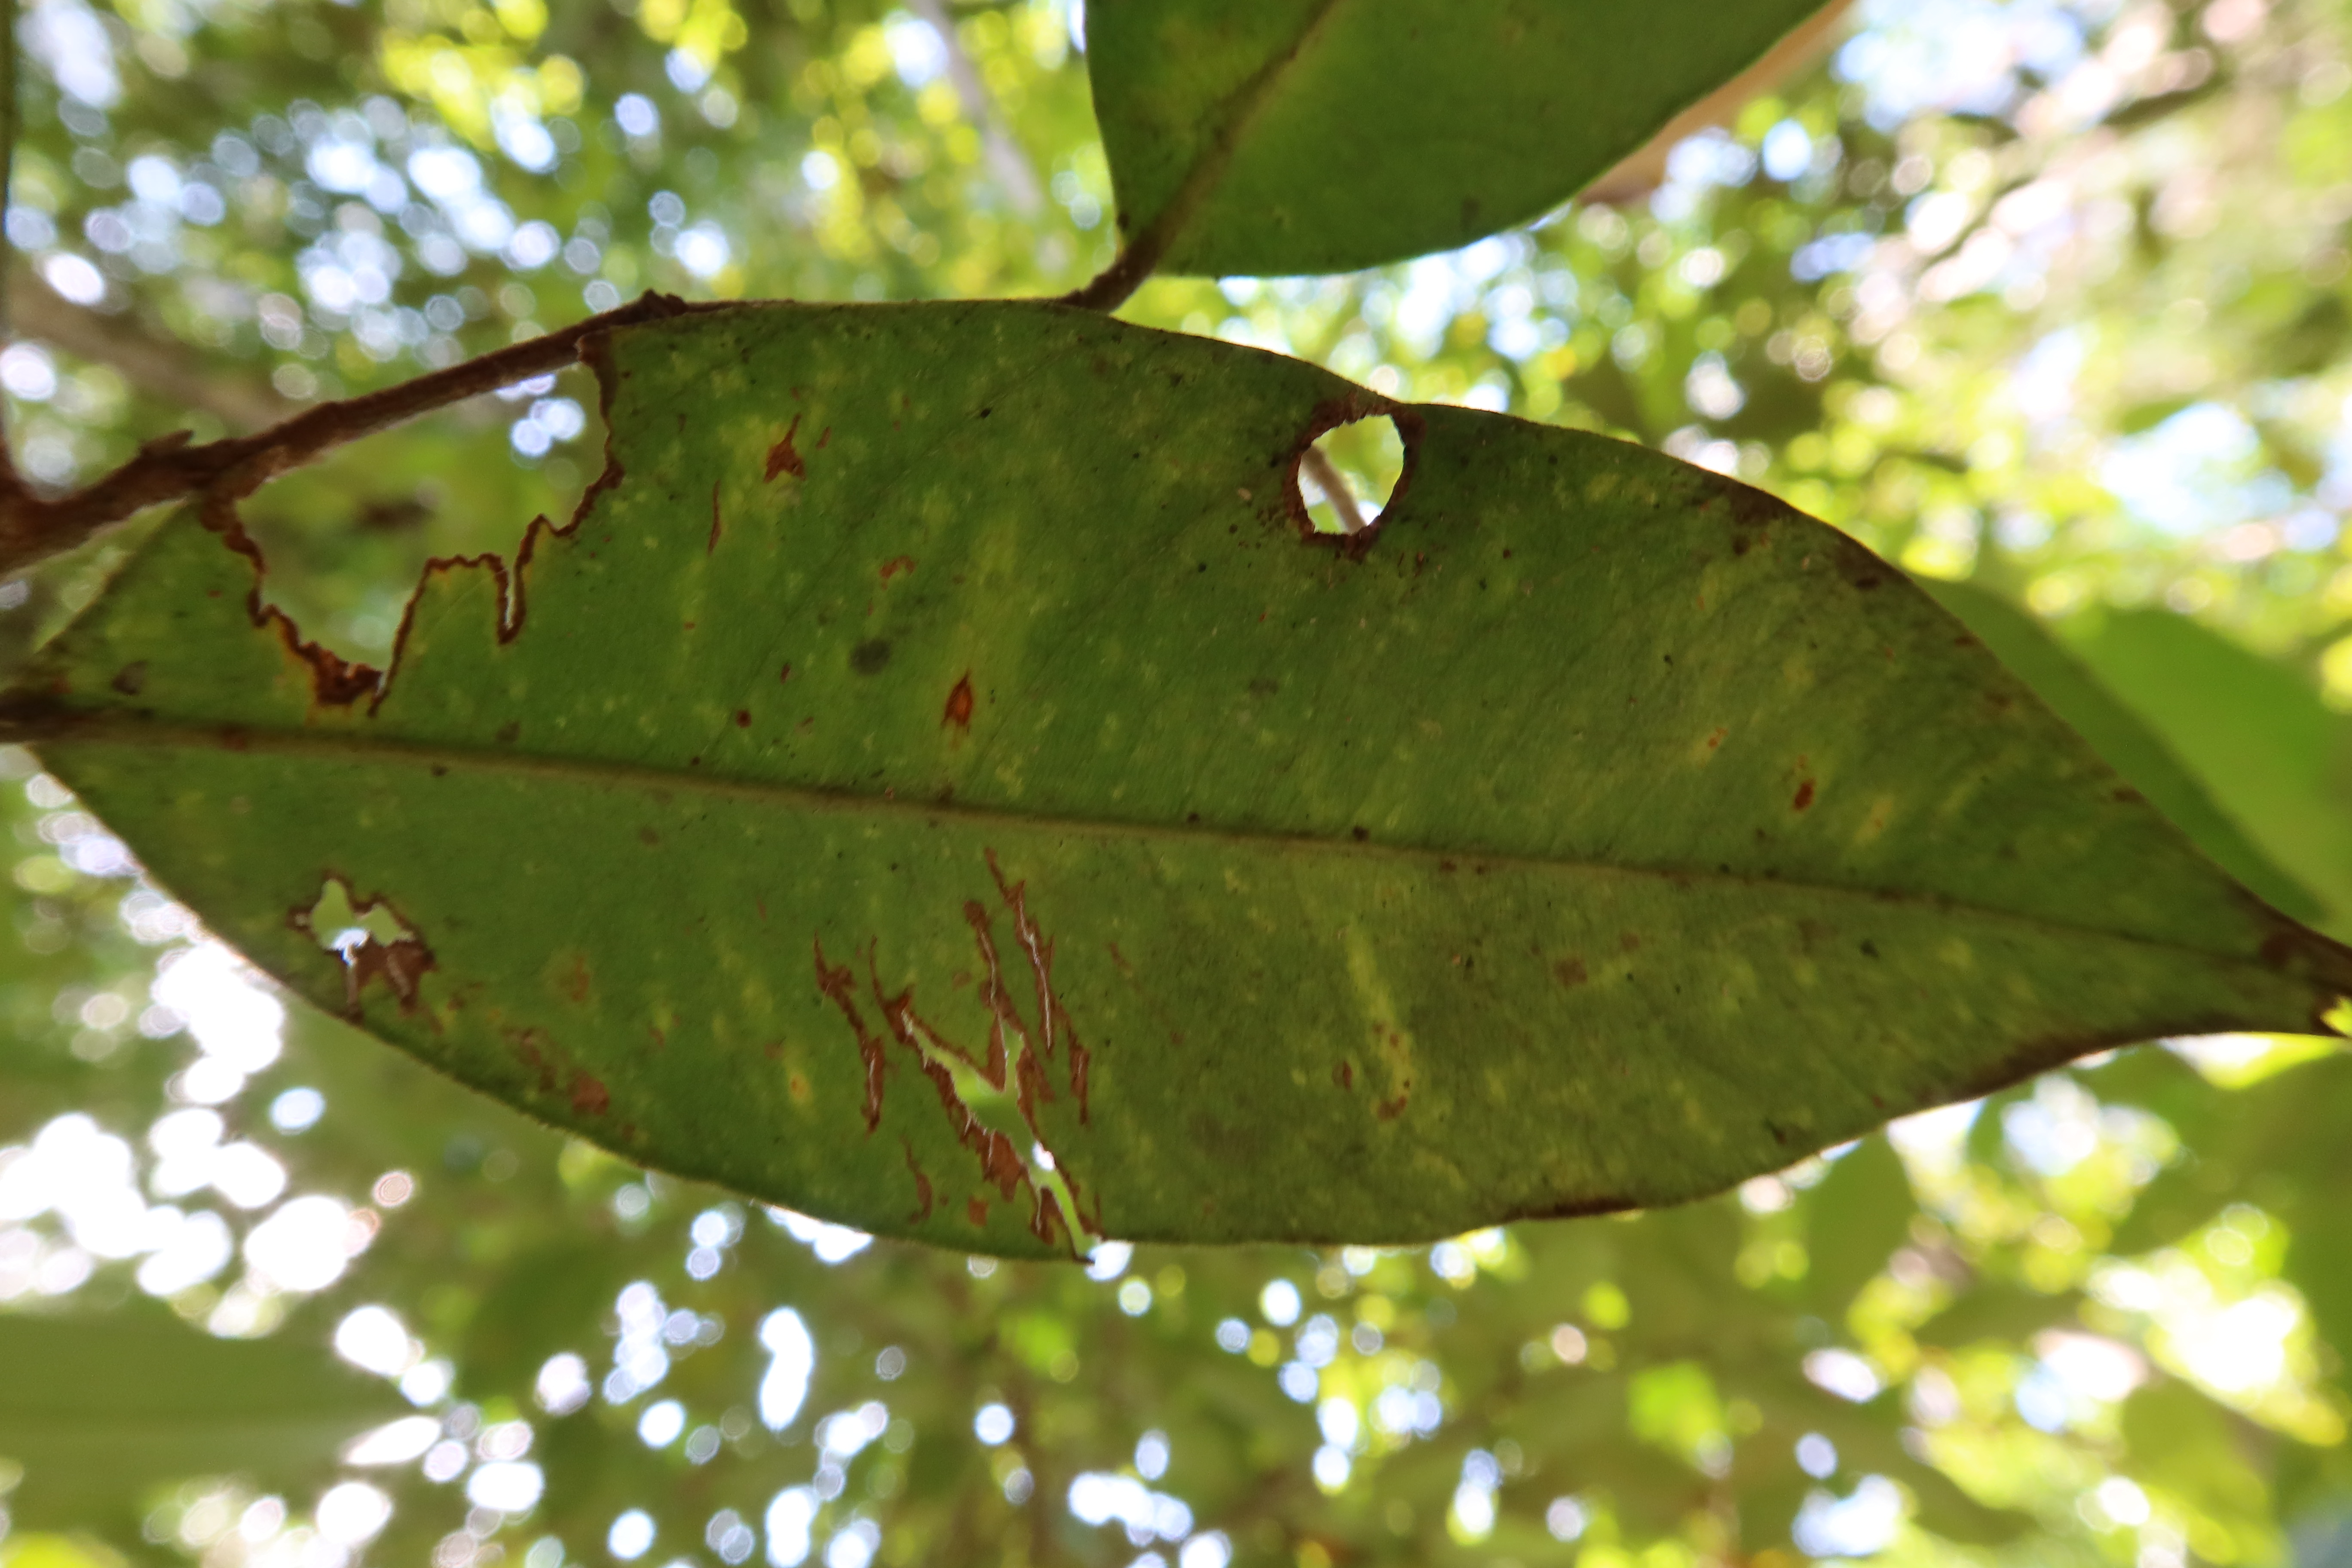
Label: Downy mildew